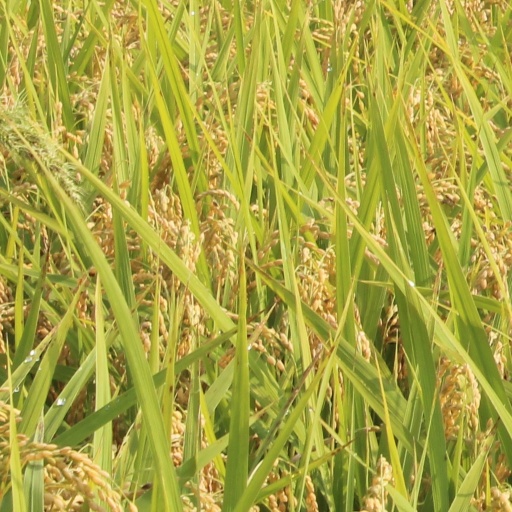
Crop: rice